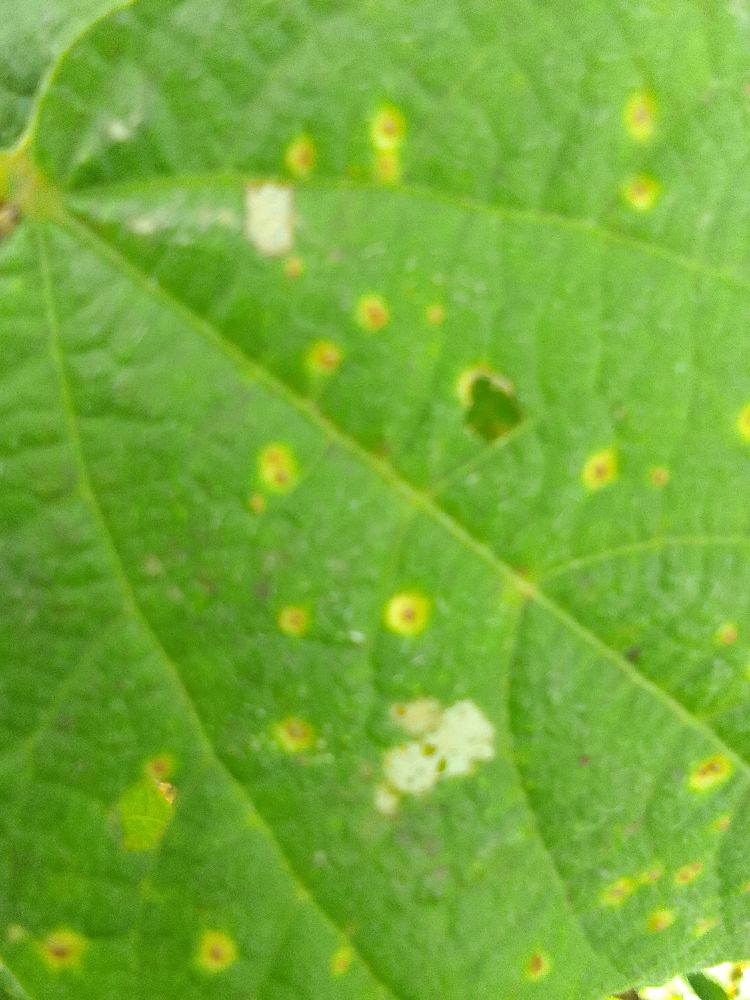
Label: rust